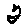
Label: 2